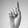
ASL letter: D